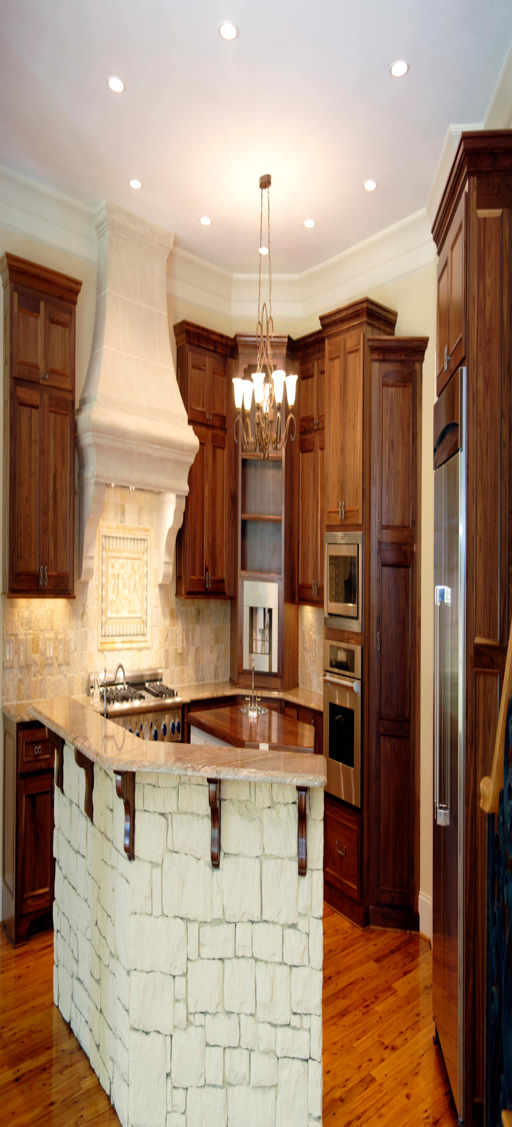
island in a kitchen cheap kitchen islands .